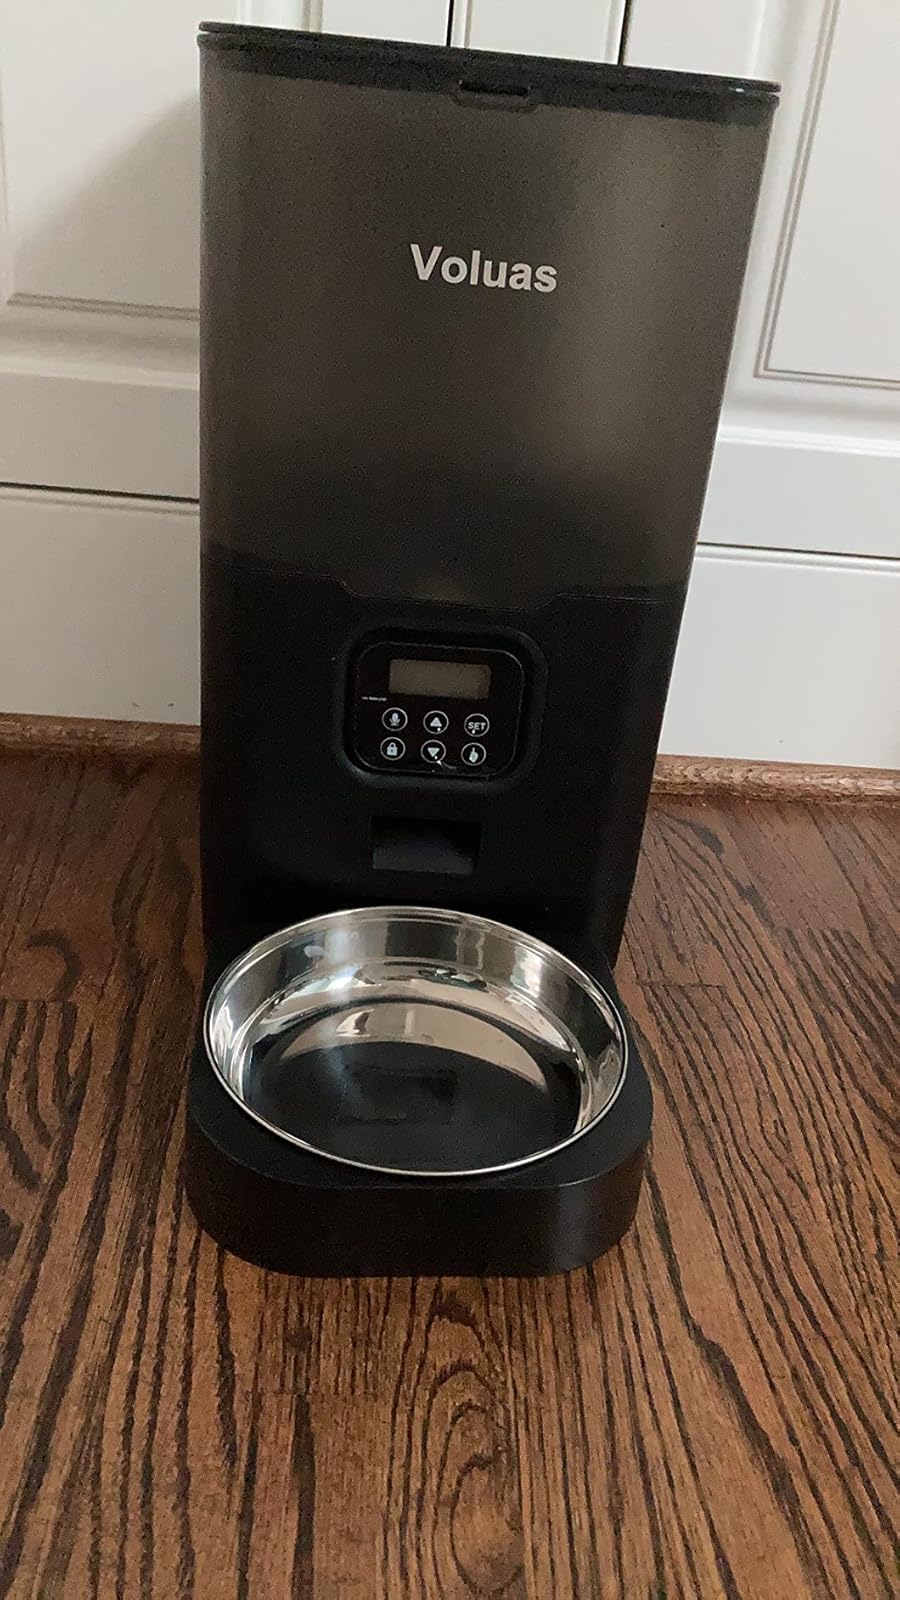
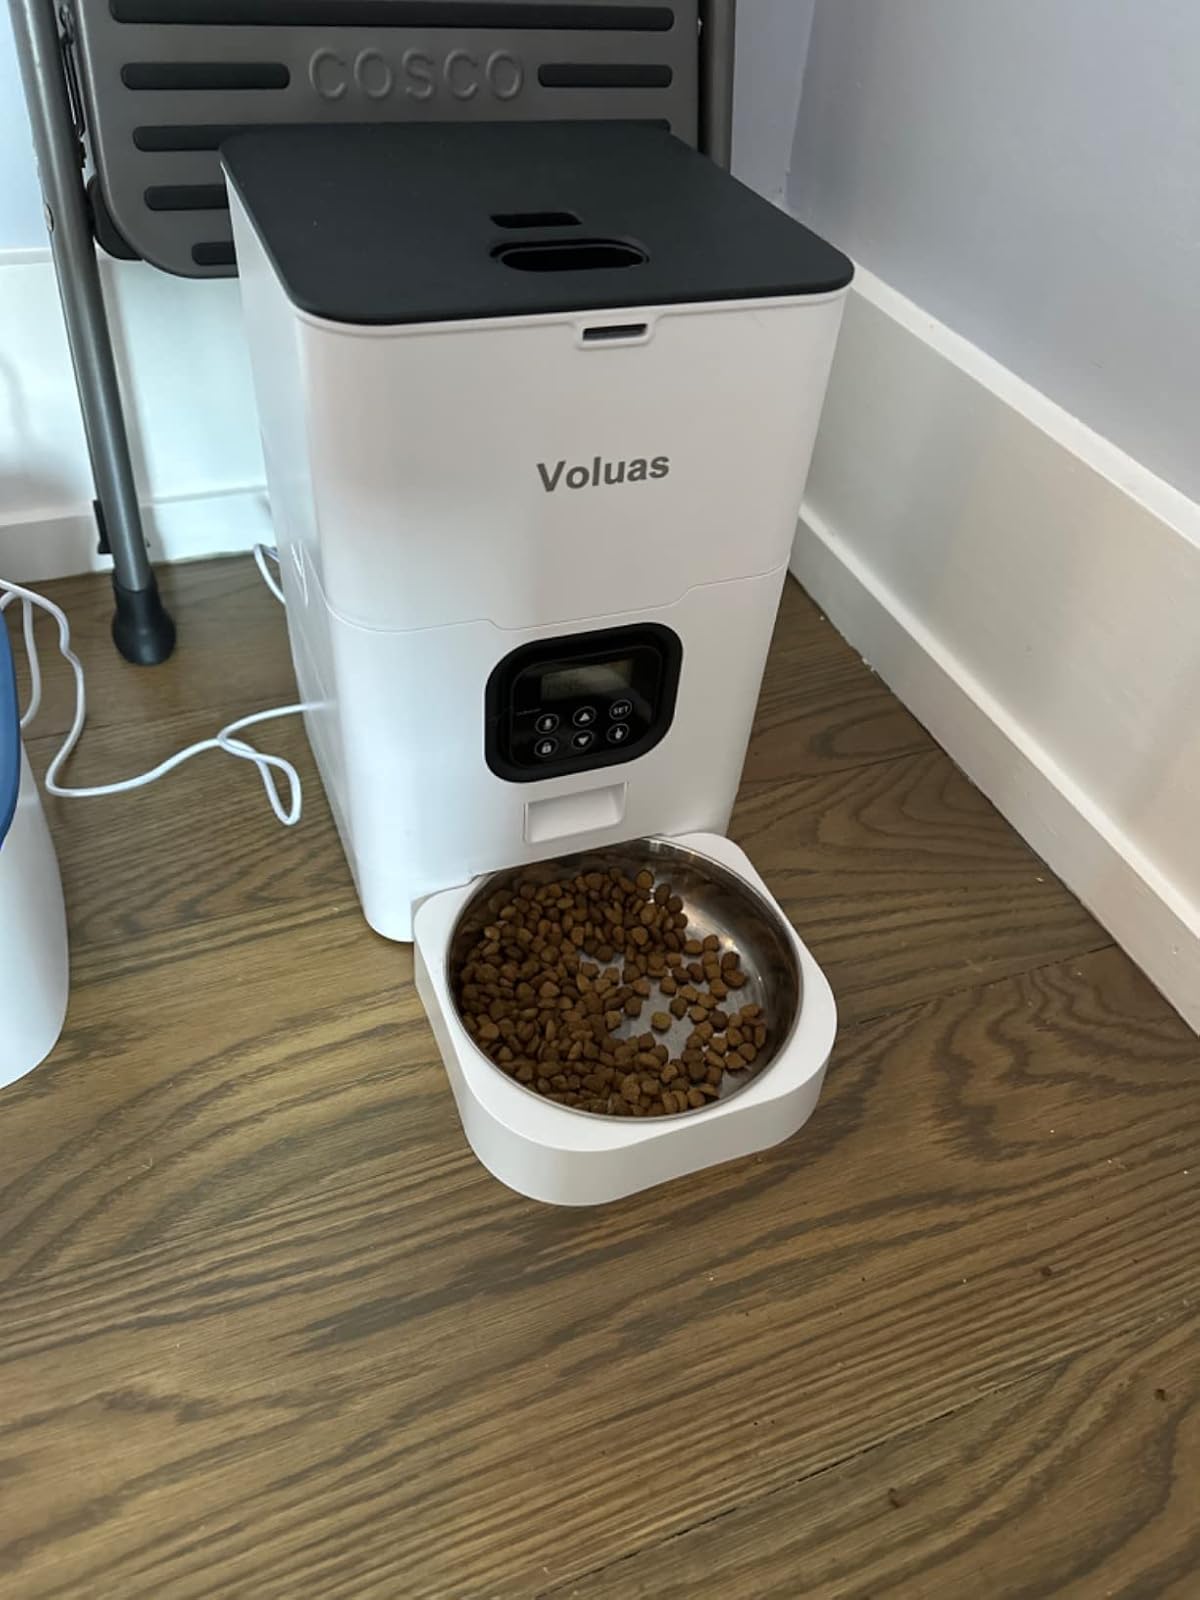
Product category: items_feeder
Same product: no